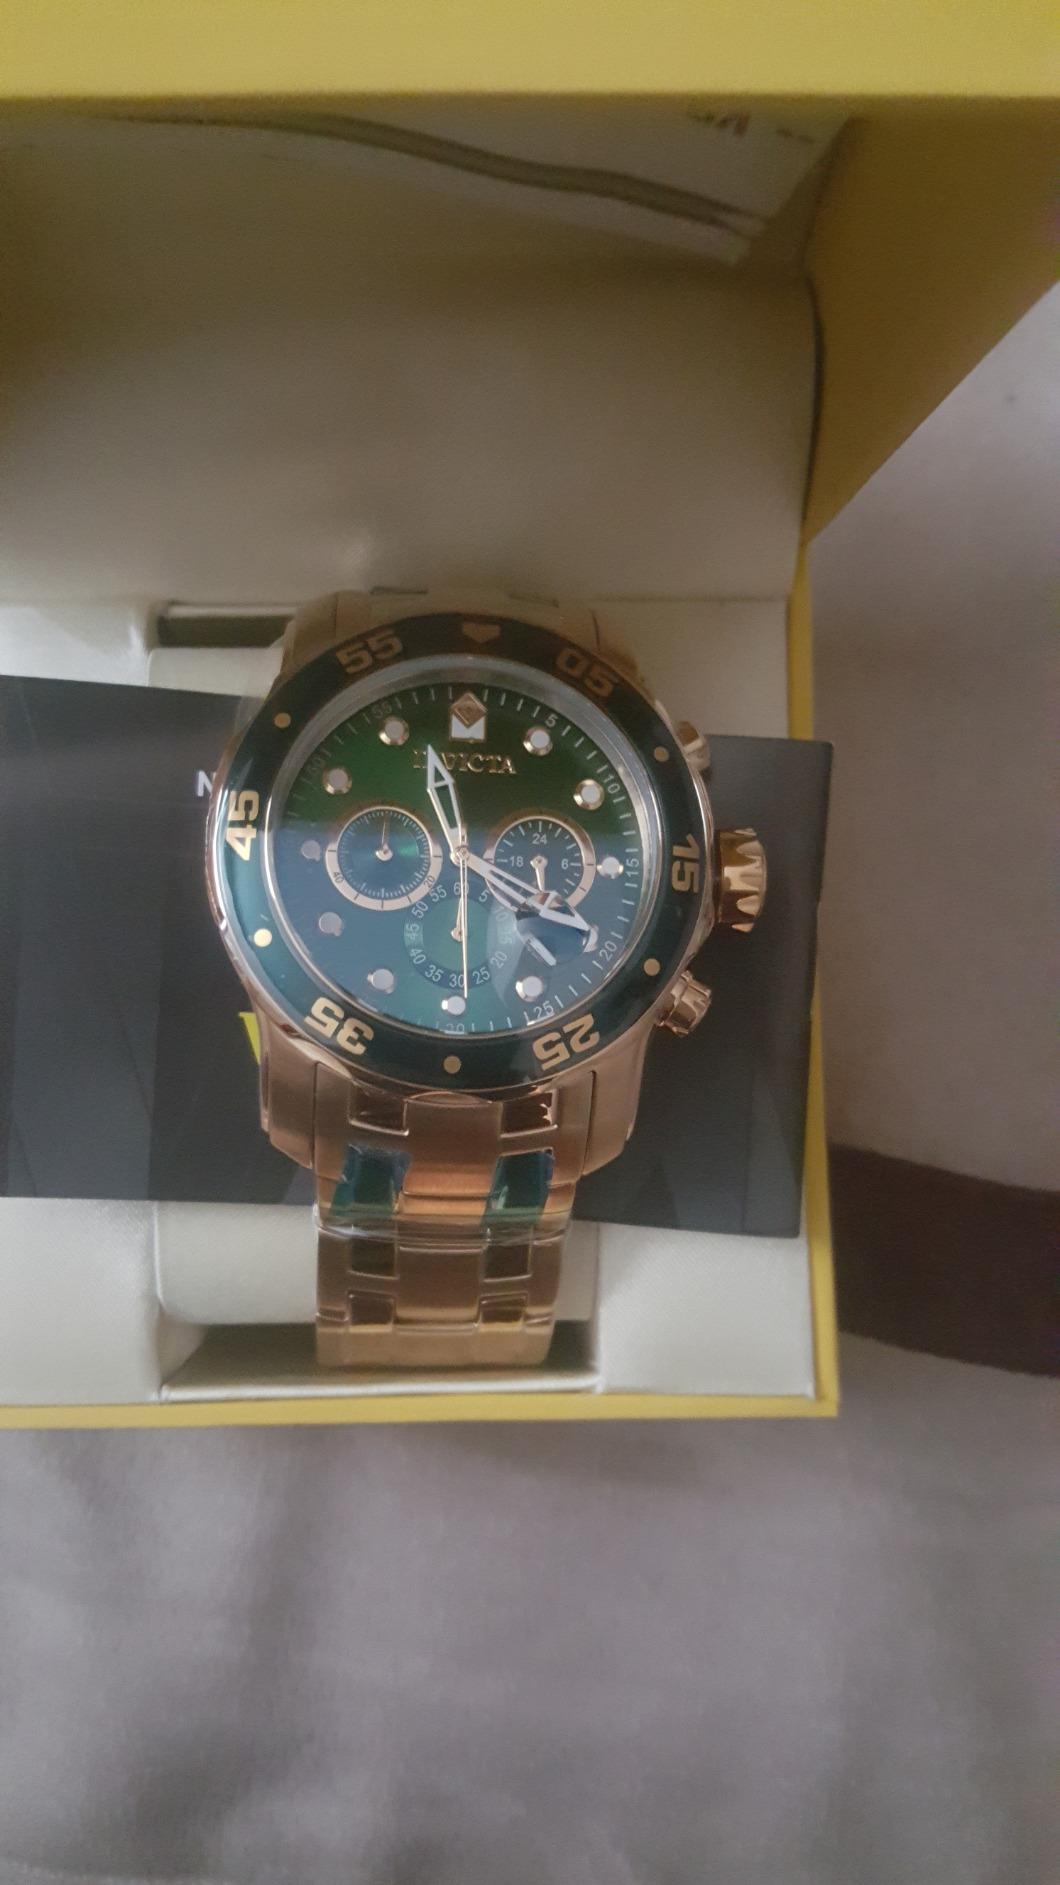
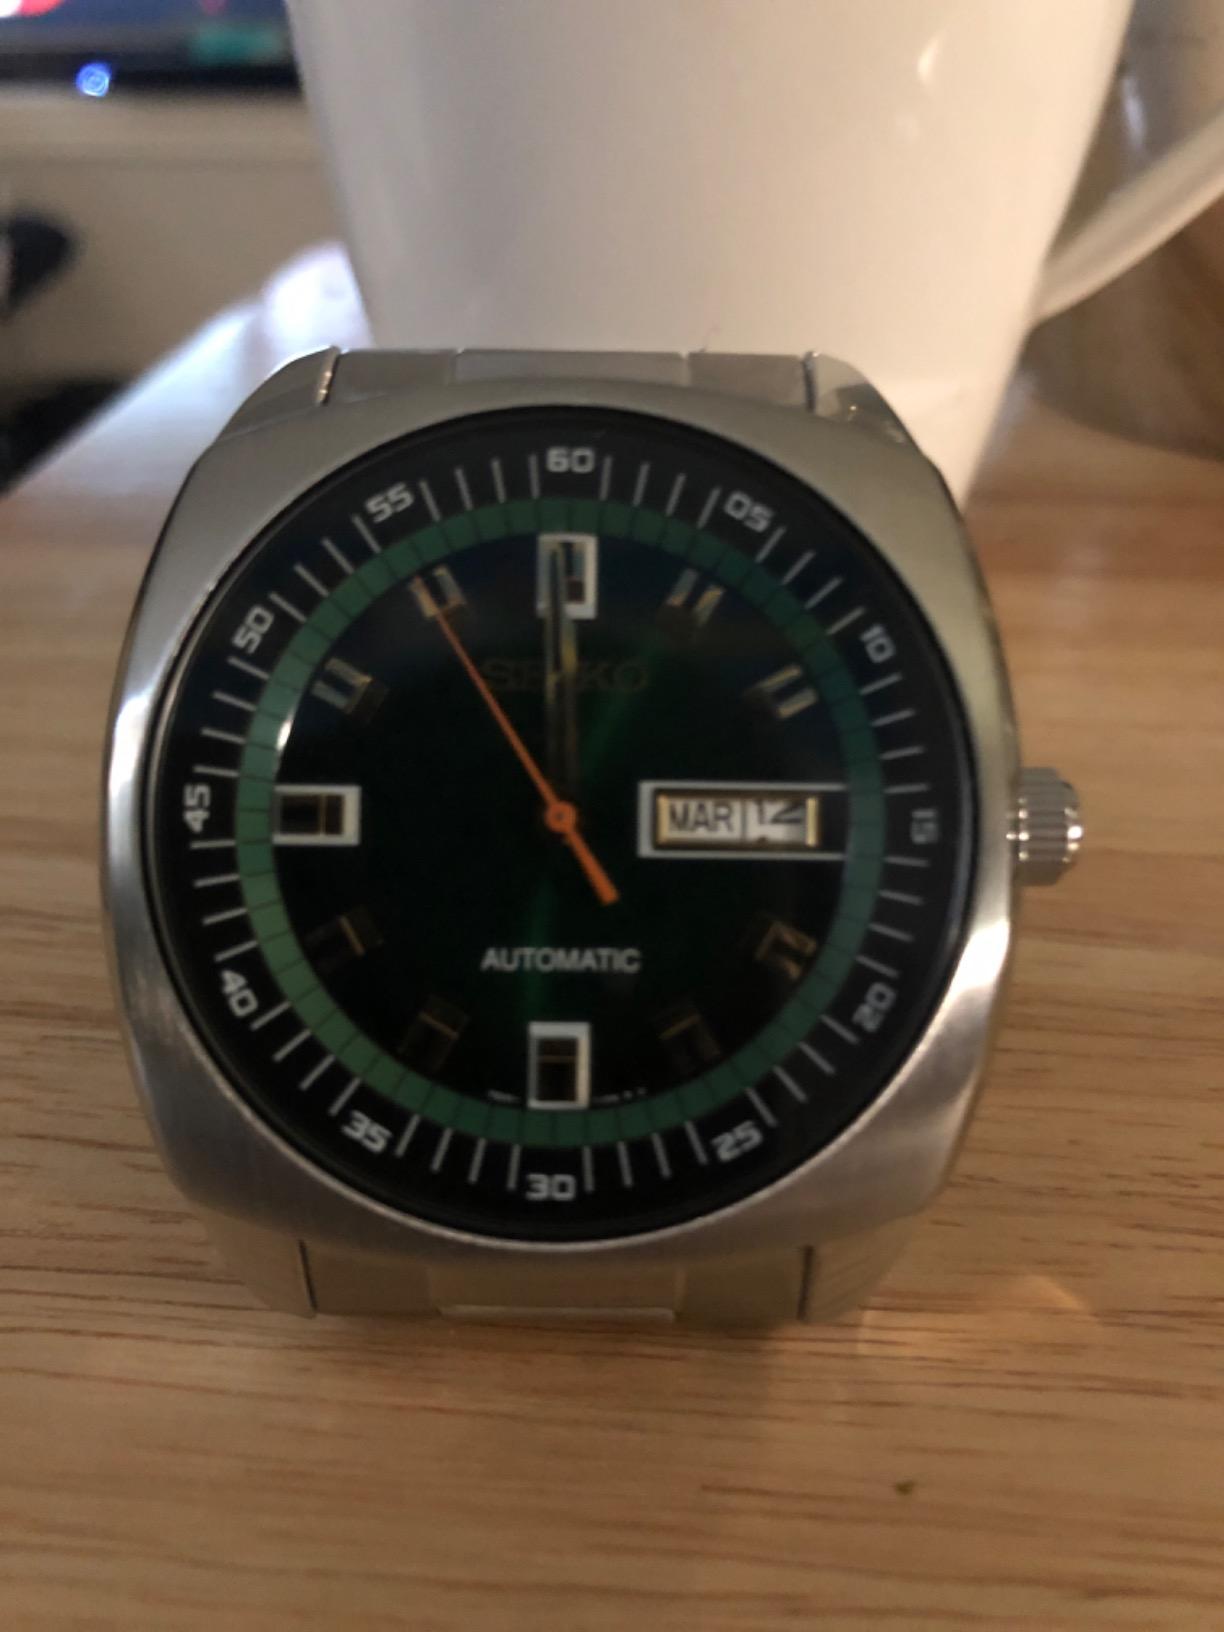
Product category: accessories_watch
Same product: no